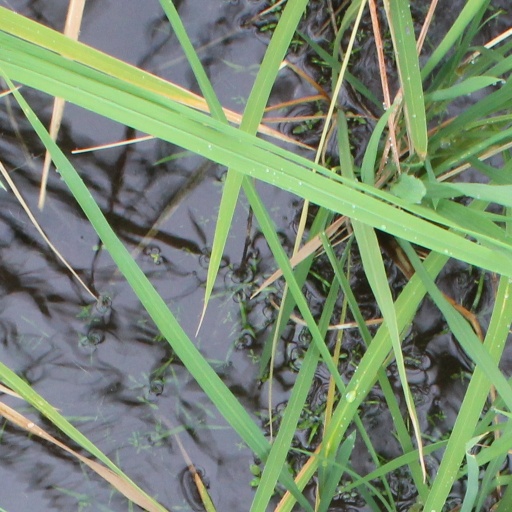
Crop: rice